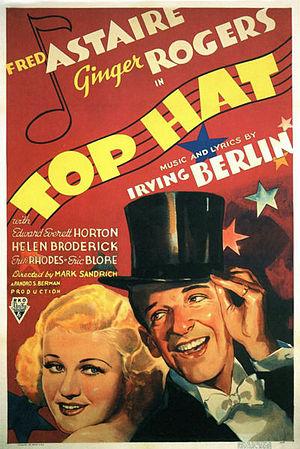
Irving Berlin, de son vrai nom Israel Isidore Beilin puis Baline, est un compositeur et parolier américain d'origine juive russe, né le 11 mai 1888 dans l'Empire russe, soit à Talatchyn près de Moguilev en Biélorussie d'aujourd'hui, soit à Tioumen dans l'actuelle Russie, et mort le 22 septembre 1989 à New York aux États-Unis, à l'âge de 101 ans.
Le Danseur du dessus est un film musical américain réalisé par Mark Sandrich, sorti en 1935.
William Hamilton, né le 11 novembre 1893 à Pittsburgh et mort le 3 août 1942 à Los Angeles, est un monteur et réalisateur américain.